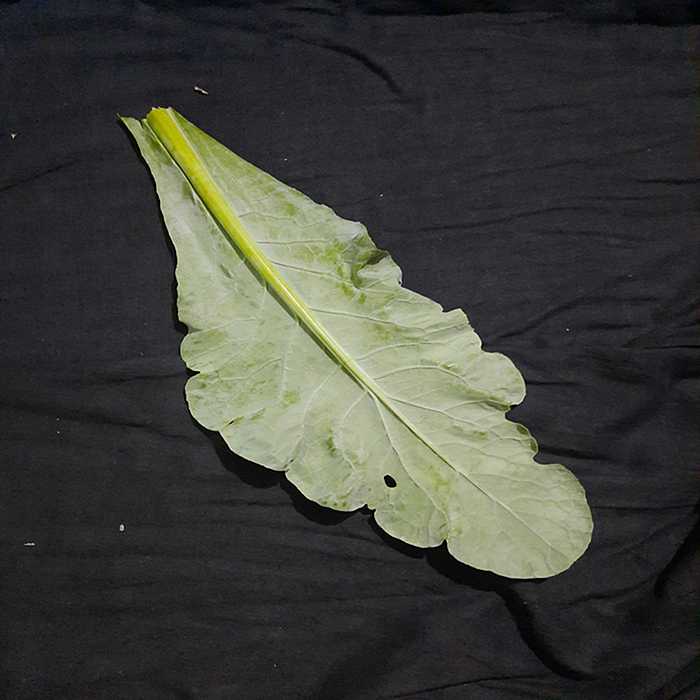
Plant: Cauliflower
Label: Fresh leaf